C3orf67

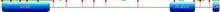
Map of C3orf67 with exon/exon boundaries, conserved domains, and highly conserved regions.

The coding sequence is 402-2681 base pairs of 3135 base pairs, making up 759 amino acids. "C3orf67" has six validated isoforms. Isoform one is the most complete with 16 exons. "C3orf67" weighs 84.35 kilodaltons.